Engine House No. 10 (Washington, D.C.)

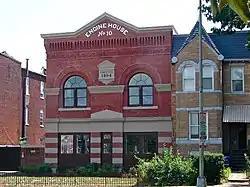
Engine House No. 10 (2011)

Engine House No. 10 is a historic firehouse located at 1341 Maryland Ave., NE., Washington, D.C., in the Stanton Park neighborhood, just north of Capitol Hill.